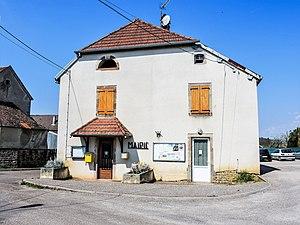
Mairie